James W. Moseley

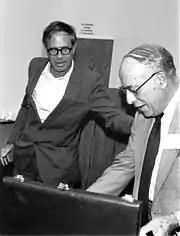
Moseley and Philip Klass at the 1983 CSICOP Conference in Buffalo, NY

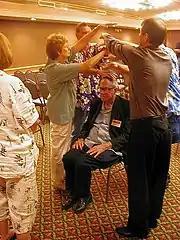
Moseley ready to be "levitated" at the National UFO Conference in Hollywood, California in 2004

Moseley sold "Saucer News" to his long-time friend Gray Barker in 1968. In 1970, he founded another newsletter that went by several titles until Moseley finally settled on "Saucer Smear". He produced the newsletter irregularly, but tried to keep a monthly schedule in later years. It became the longest continuously published UFO journal in the world.